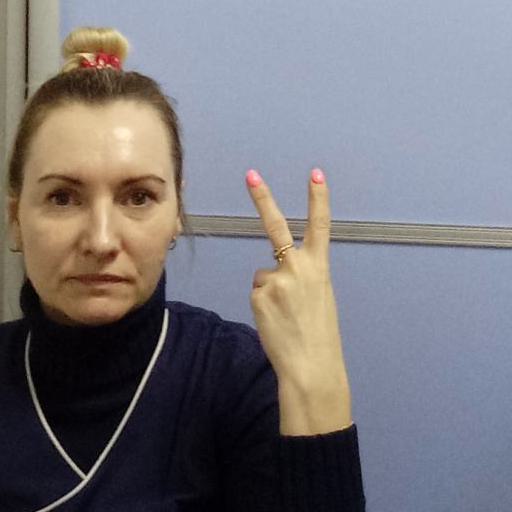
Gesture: peace_inverted